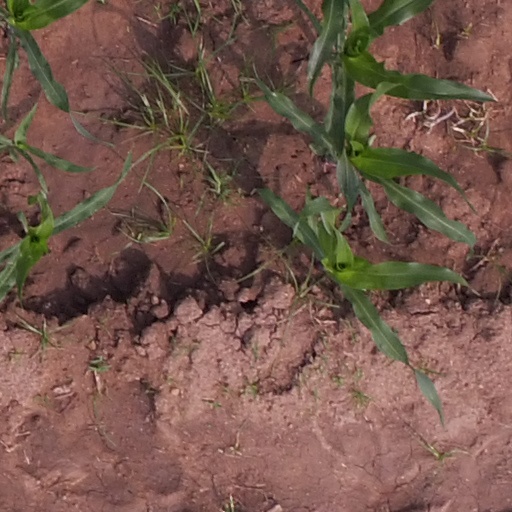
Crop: maize; corn